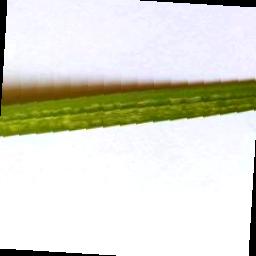
Label: Rice___Brown_Spot